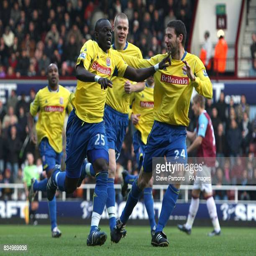
football player celebrates scoring the opening goal of the game